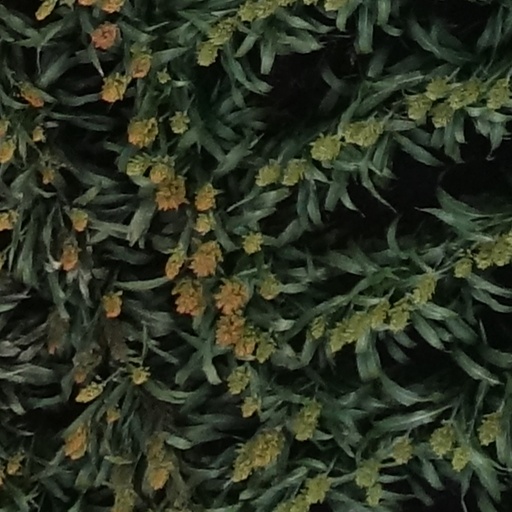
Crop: sorghum